Christianity in the Middle East

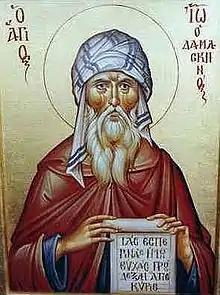
John of Damascus an Arab monk and presbyter, 7th-century (Greek icon)

Christianity has a long history in Iraq, with the early conversions of the indigenous Assyrian inhabitants of Assyria (Parthian controlled Assuristan) dating from the 1st to 3rd centuries AD. This region was the birthplace of Eastern Rite (Assyrian Church of the East) Christianity, a flourishing Syriac literary tradition, and the centre of a missionary expansion that stretched as far as India, Central Asia and China.